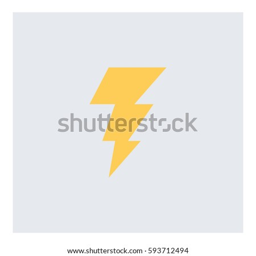
icon design , glyph style icon - yellow enclosed in a square